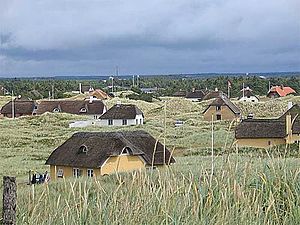
Vedersø Klit
Sommerhuse i Vedersø Klit.
Vedersø Klit er et rekreativt område på den danske vesterhavskyst mellem Ringkøbing Fjord og Nissum Fjord. Det er den sydligste del af et større sommerhusområde, 5 km nordvest for Vedersø og 13 km vest for Ulfborg. Mod nord støder Vedersø Klit op til Husby Klitplantage og mod syd til Husby Klit.